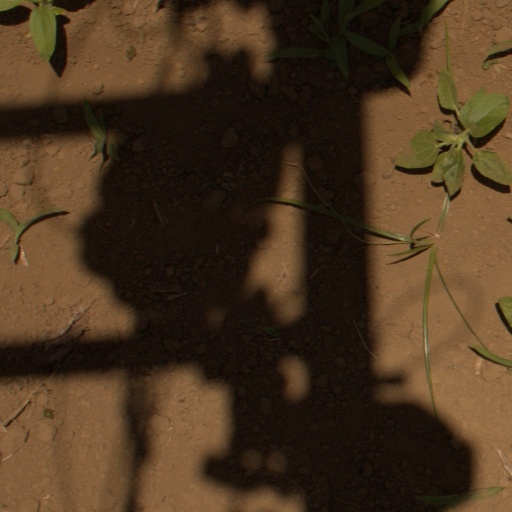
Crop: Jerusalem artichoke